Max Braun

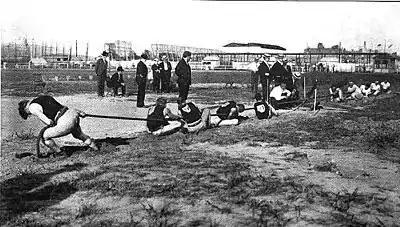

Max Braun (March 12, 1883 – May 1967 in Miami) was an American tug of war competitor and Olympic medalist. He competed in the 1904 Summer Olympics in St. Louis, where he received a silver medal.